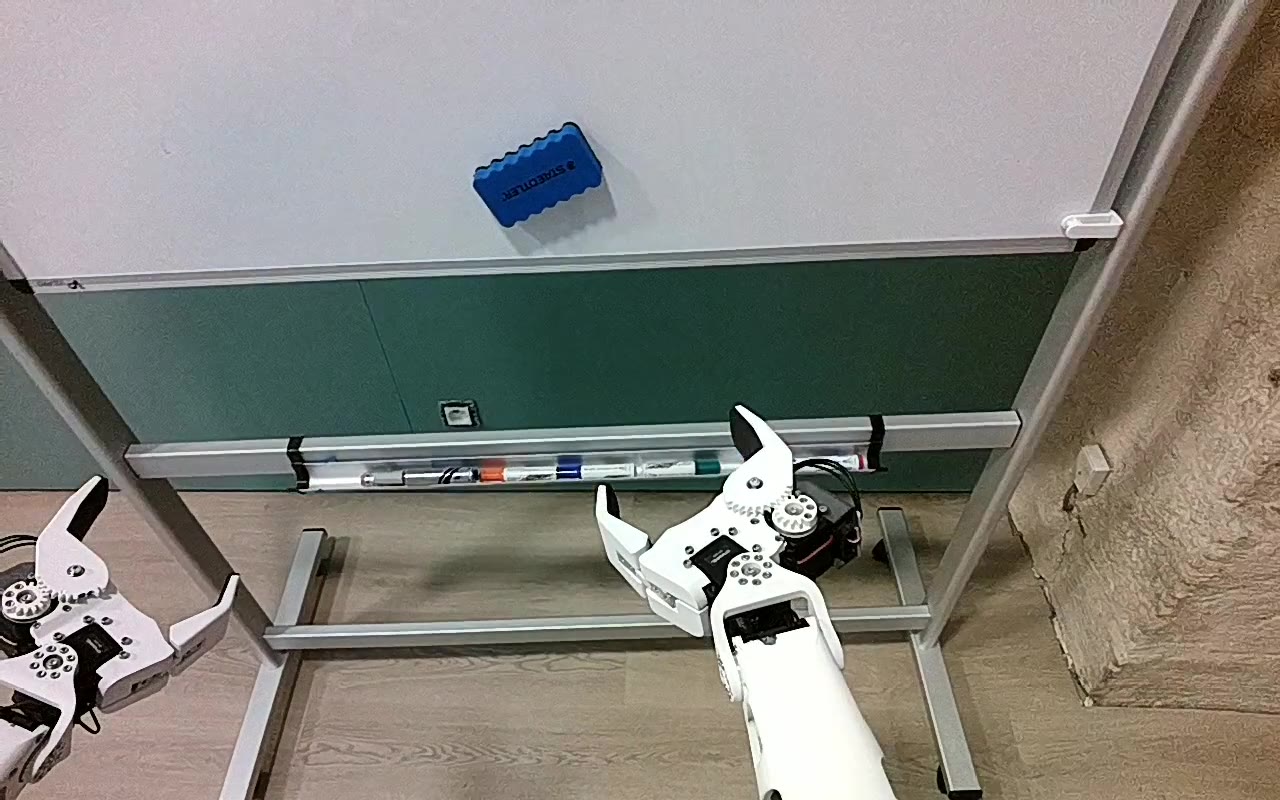
Label: whiteboard